Friends

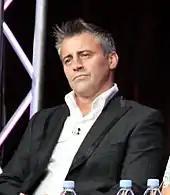
LeBlanc hoped that by having his own show, "Joey", "probably the least evolved character" on "Friends" would become more developed.

After the series finale in 2004, LeBlanc signed on for the spin-off series, "Joey", following Joey's move to Los Angeles to pursue his acting career. Kauffman and Crane were not interested in the spin-off, although Bright agreed to executive produce the series with Scott Silveri and Shana Goldberg-Meehan. NBC heavily promoted "Joey" and gave it "Friends"' Thursday 8:00 pm timeslot.